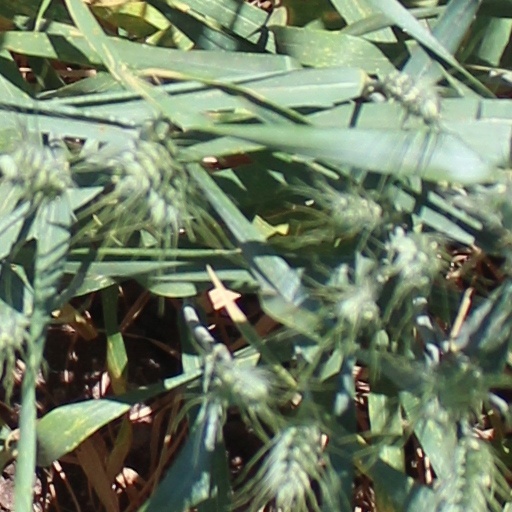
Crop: wheat